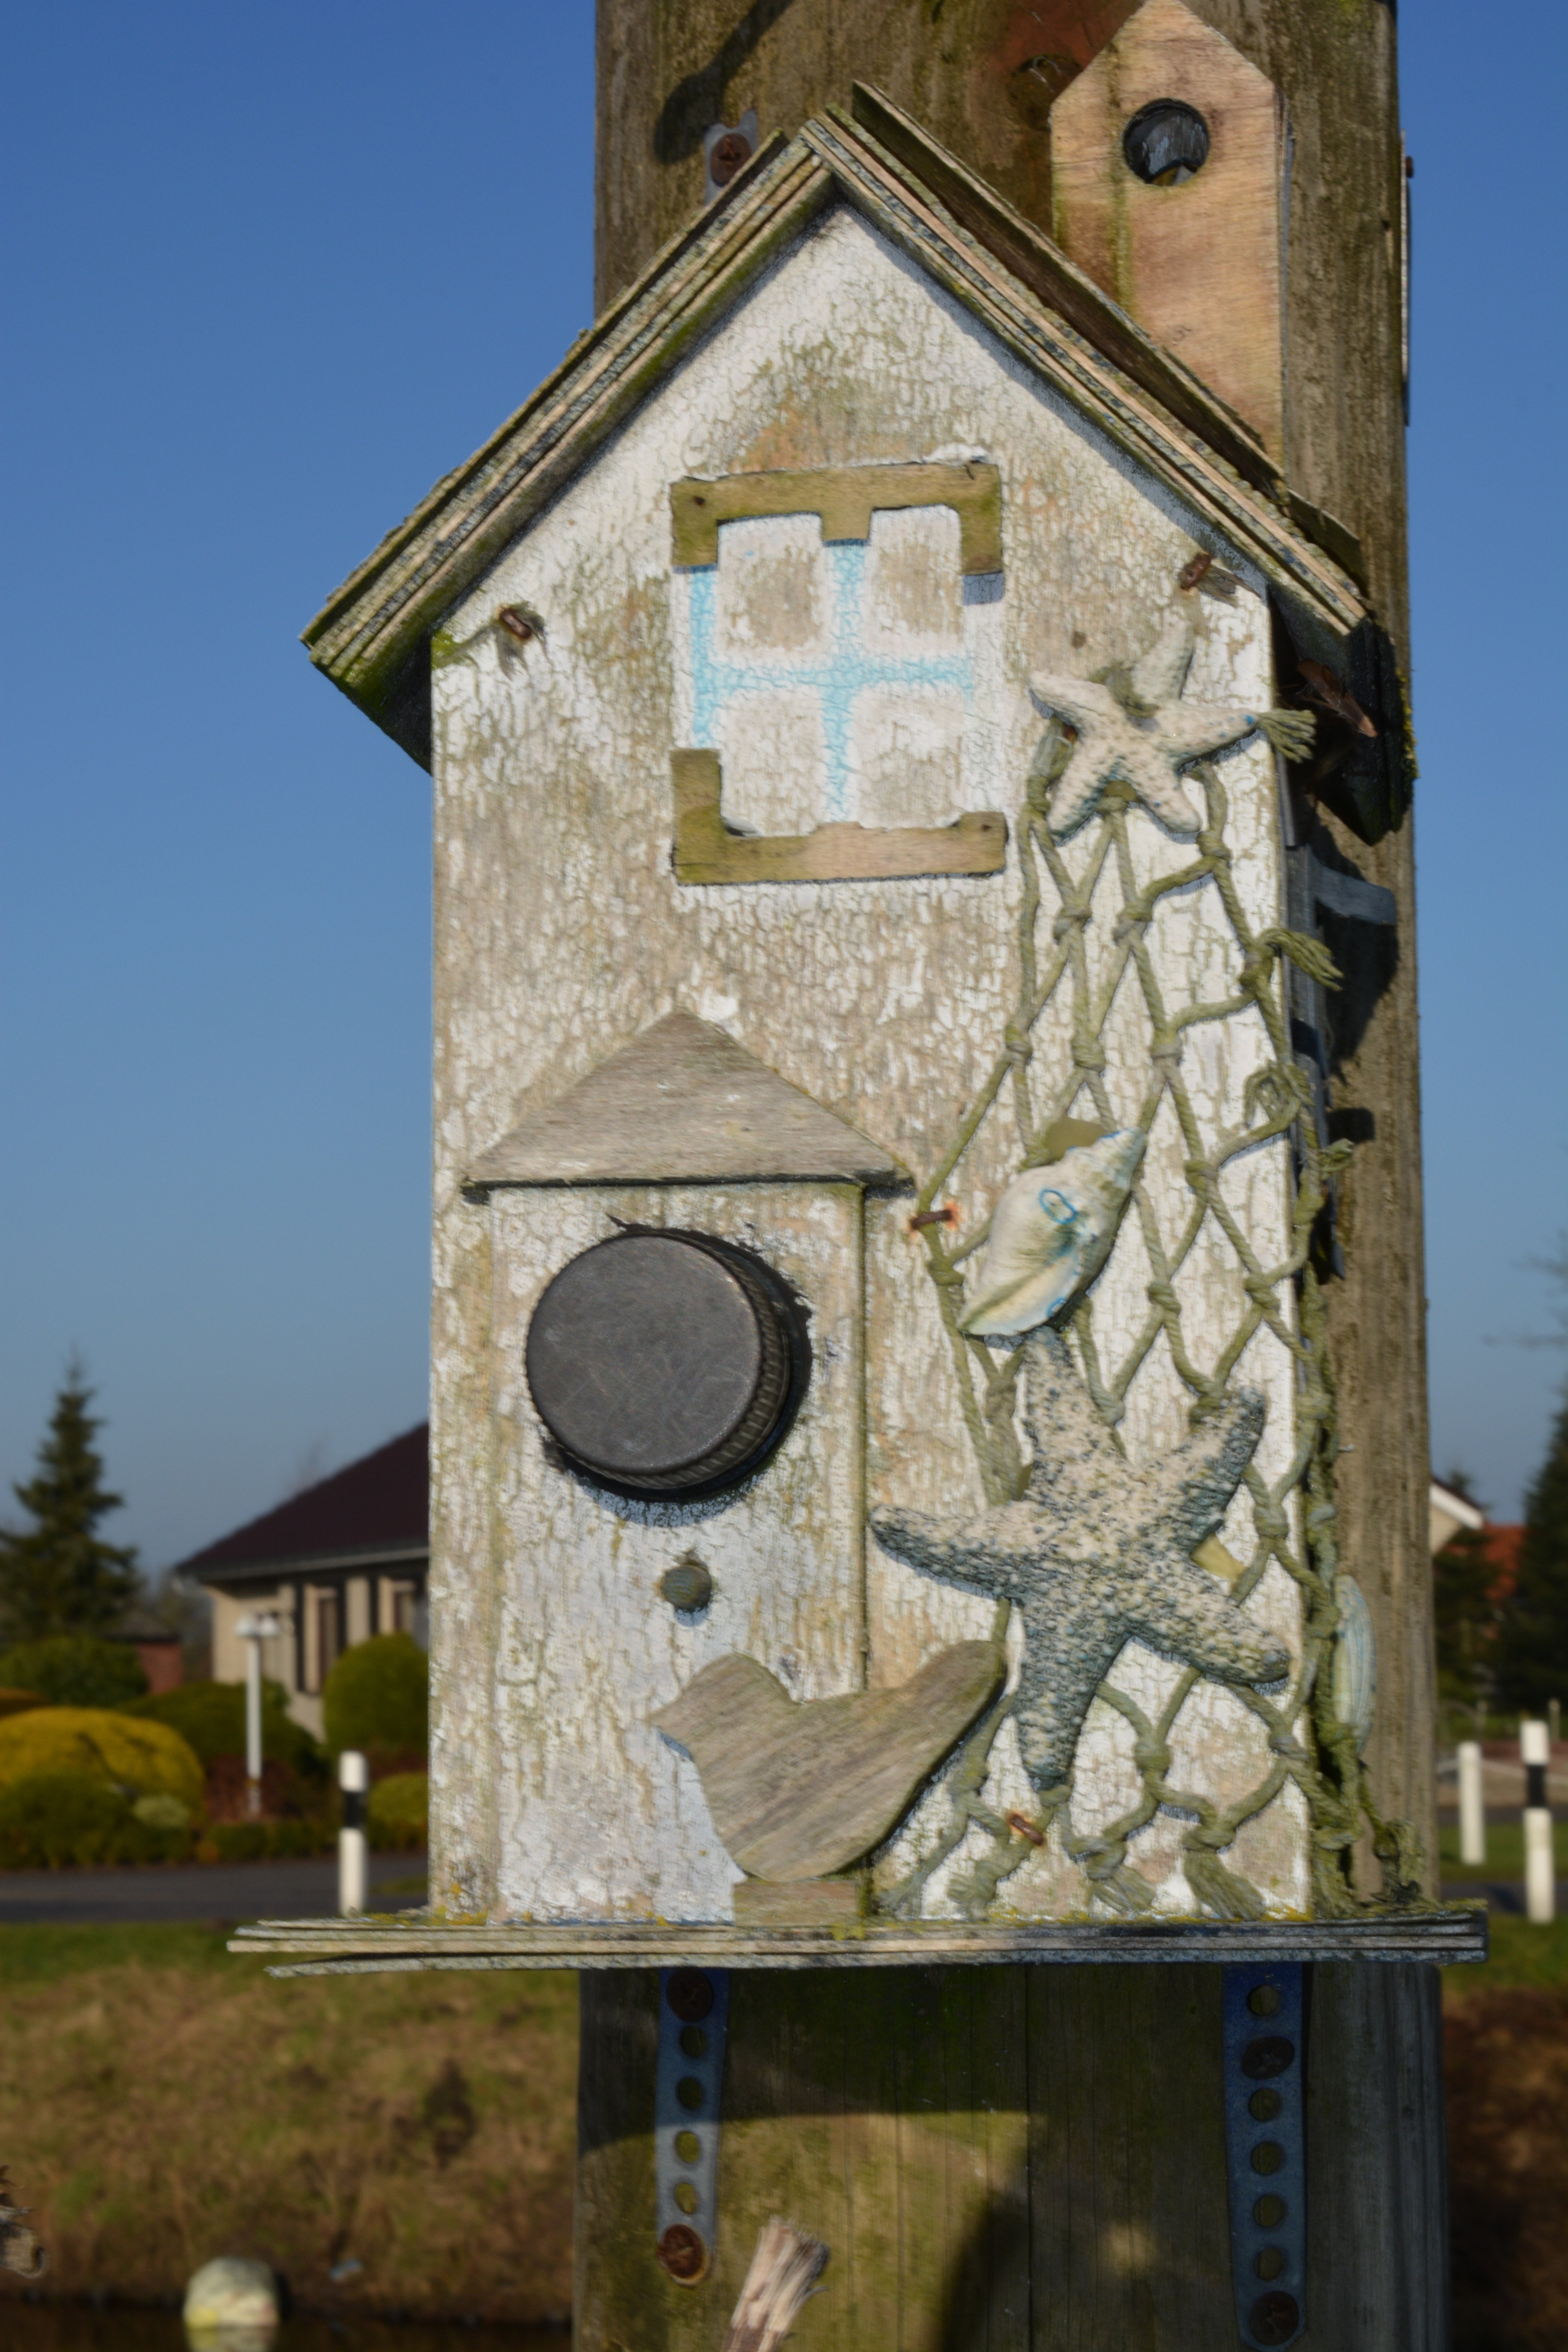
tower, facade, church, chapel, place of worship, clock tower, bird seed, bell tower, art, aviary, bird feeder